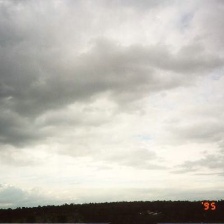
Cloud type: Stratocumulus